Jewish cuisine

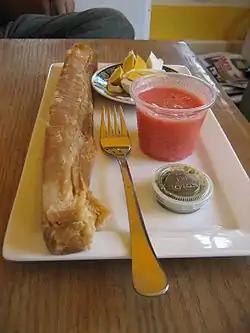
Jachnun

The exact distinction between traditional Sephardic and Mizrahi cuisines can be difficult to make, due to the intermingling of the Sephardi diaspora and the Mizrahi Jews with whom they came in contact.